Eero Paloheimo

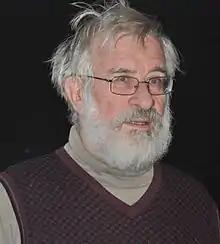
Eero Paloheimo in 2010

Eero Kalervo Paloheimo (born 14 June 1936, in Helsinki) is a Finnish designer, politician and university professor.